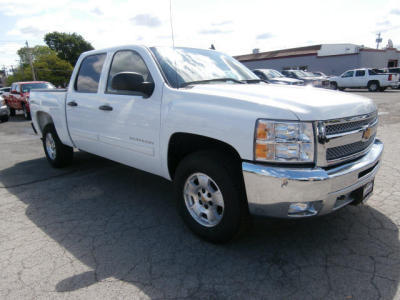
Car model: 2012 Chevrolet Silverado 1500 Hybrid Crew Cab